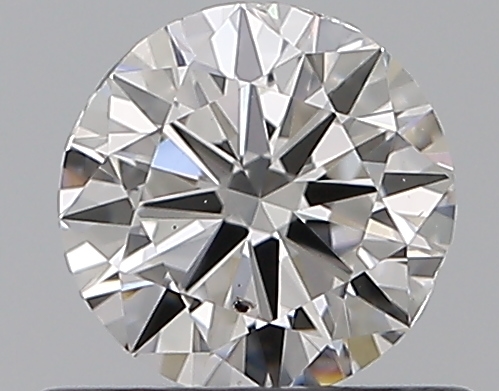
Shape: round
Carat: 0.5
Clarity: SI1
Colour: F
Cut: VG
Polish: EX
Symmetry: VG
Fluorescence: N
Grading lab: GIA
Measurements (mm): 5.02 x 5.08 x 3.07